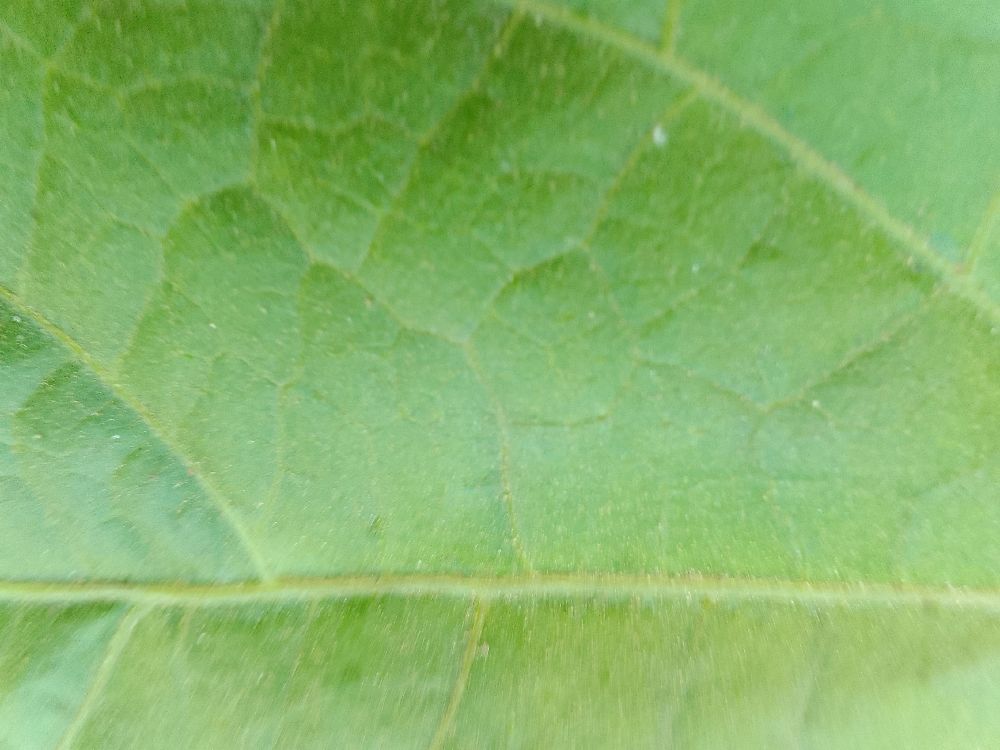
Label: healthy